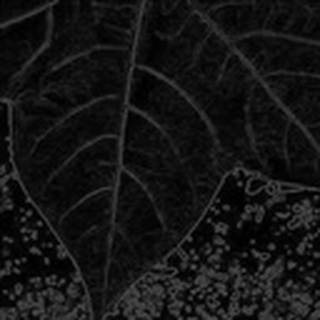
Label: healthy_cotton